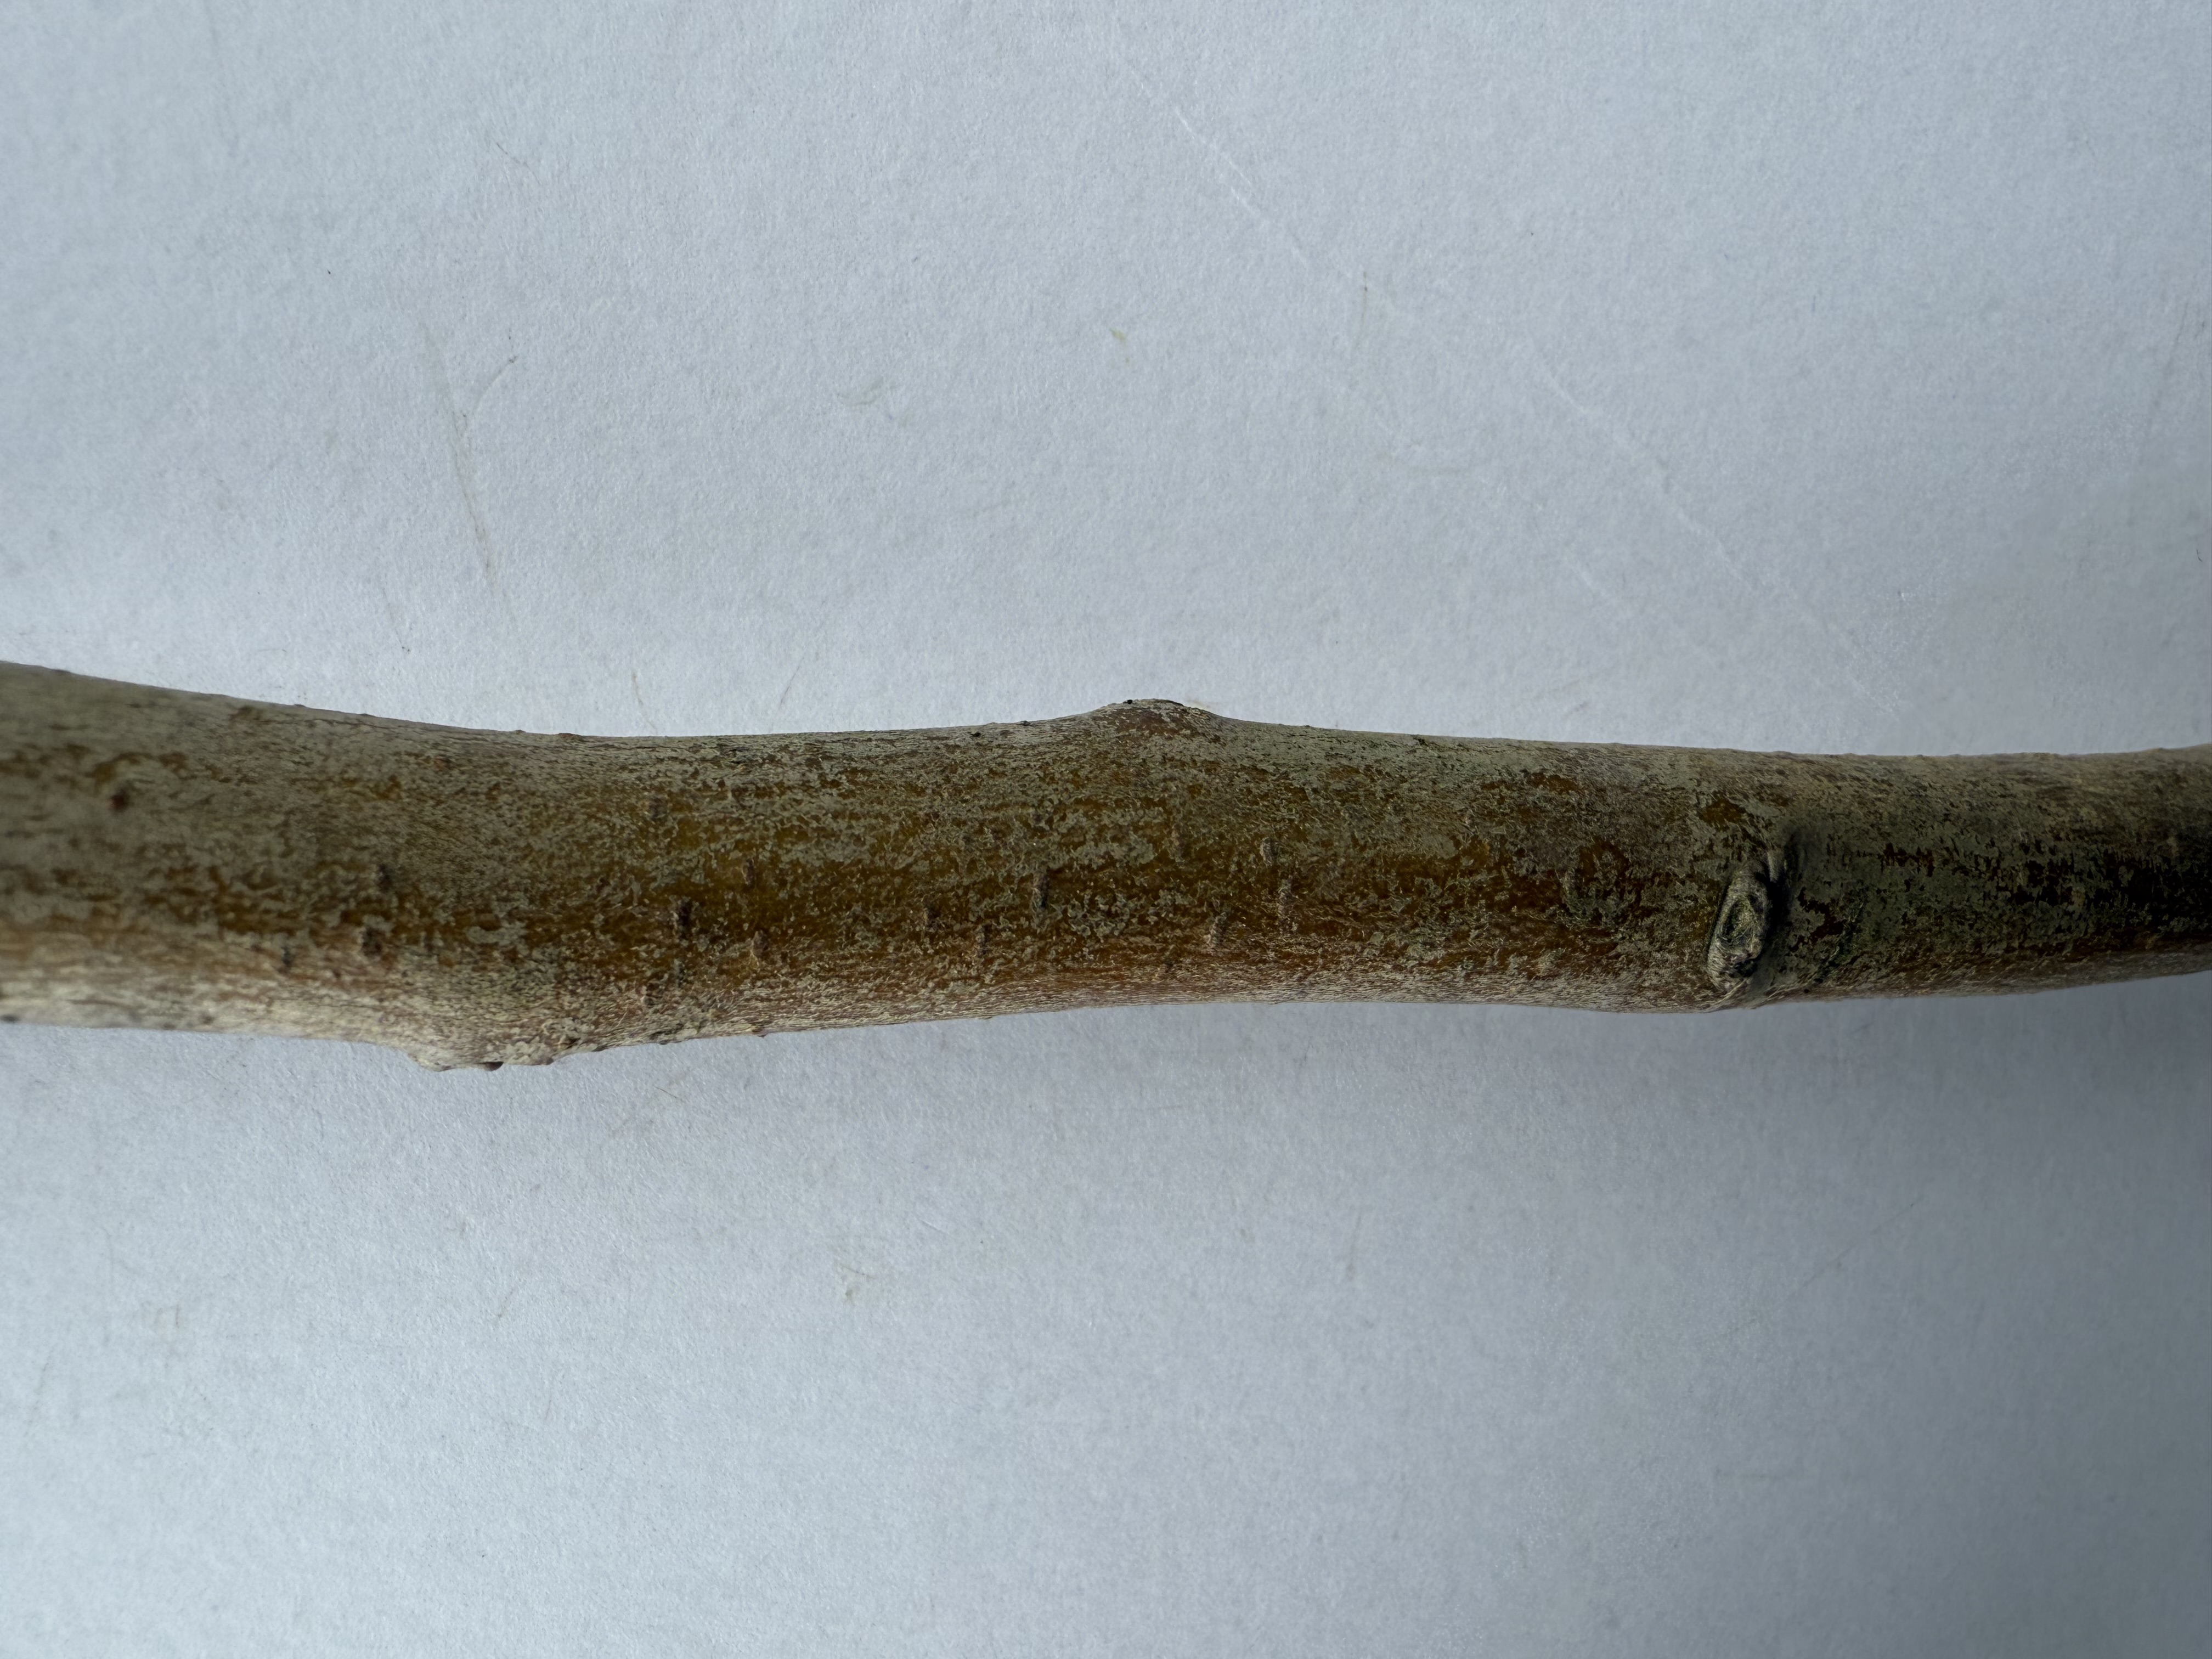
Variety: Santa Maria Pear